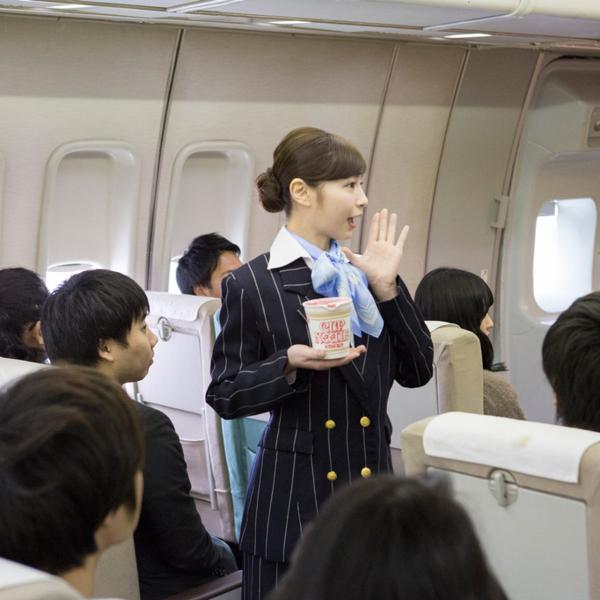
回答: エコノミークラスのお前ら!今からメシを配るぞ~!